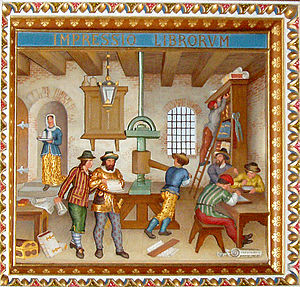
Boghåndværk
Bogtrykkerværksted. Billedet er fra loftet af riddersalen på Frederiksborg Slot. Loftet er en rekonstuktion af det oprindelige fra Christian 4's tid udført 1874-1880 efter ødelæggelser ved en brand 1859
Bogtrykkerværksted. Fra loftet af riddersalen på Frederiksborg Slot, Hillerød Denmark. Loftet er en rekonstuktion af det oprindelige fra Christian 4's tid udført 1874-1880 efter ødelæggelser ved en brand 1859.
Boghåndværk handler om de håndværk, der beskæftiger sig med fremstillingen af bøger: skrivning, illuminering og indbinding. Senere kom bogtryk, som i Europa begyndte med Gutenbergs opfindelse. Nu kunne satsen til en bog fremstilles hurtigere af en typograf, end en skriver kunne afskrive samme tekst.